History of Romania

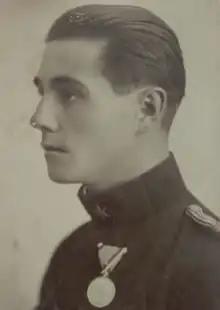
Military officer Emil Rebreanu (1891–1917), here wearing his Medal for Bravery, was among the Romanians executed during World War I by the Russian Empire

Although the core religious vocabulary of the Romanian language originated from Latin, many terms were adopted from the Slavic Orthodoxy, showing a significant influence dating from the Bulgarian Empire (681–1396).